FK Radnički 1923

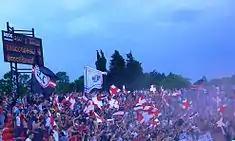
The Đavoli at the Čika Dača Stadium in 2011.

Since its foundation, Radnički always had considerable number of supporters. The first organized support of Radnički fans was recorded on 29 July, in 1934. About 600 Radnički fans drove to Belgrade for a match against BASK. The real spectator boom began in the late sixties, were Radnički was promoted for the first time to the top level. At that time began the first approaches of modern organized support. The away match against Partizan should make history. On this 7 September, in 1969, the Radnički fans support their team particularly fanatical and the atmosphere was so fantastic that it was compared with the atmosphere at Old Trafford stadium in Manchester (statements from local and foreign journalists and opponents). On this day, the Radnički fans and the club were given the nickname Crveni Đavoli (English: The Red Devils), after the nickname for Manchester United. However, the first organized meeting of the Crveni Djavoli was on 9 March, in 1989. Together, the fans went to a basketball game and the Djavoli took advantage of this day as the day of its official founding. Today, they are always on the southside of the Čika Dača Stadium, from where they fiery support their club. Besides football, they also support other sport sections of the Radnički Kragujevac Sport Association.